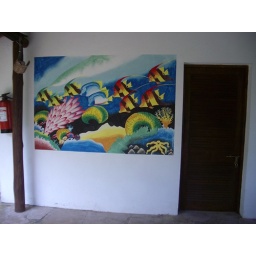
Dad indulging in our aquatic obsessions with bar wall art.